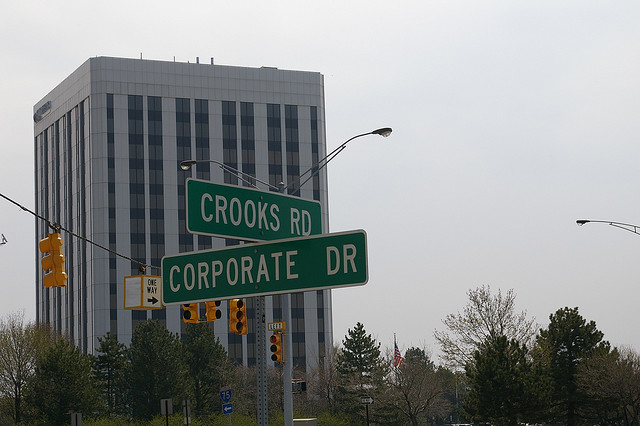
user: Given an image and a question. Answer the question in a short answer. Question: How many stories is the building? Short Answer:
assistant: 20